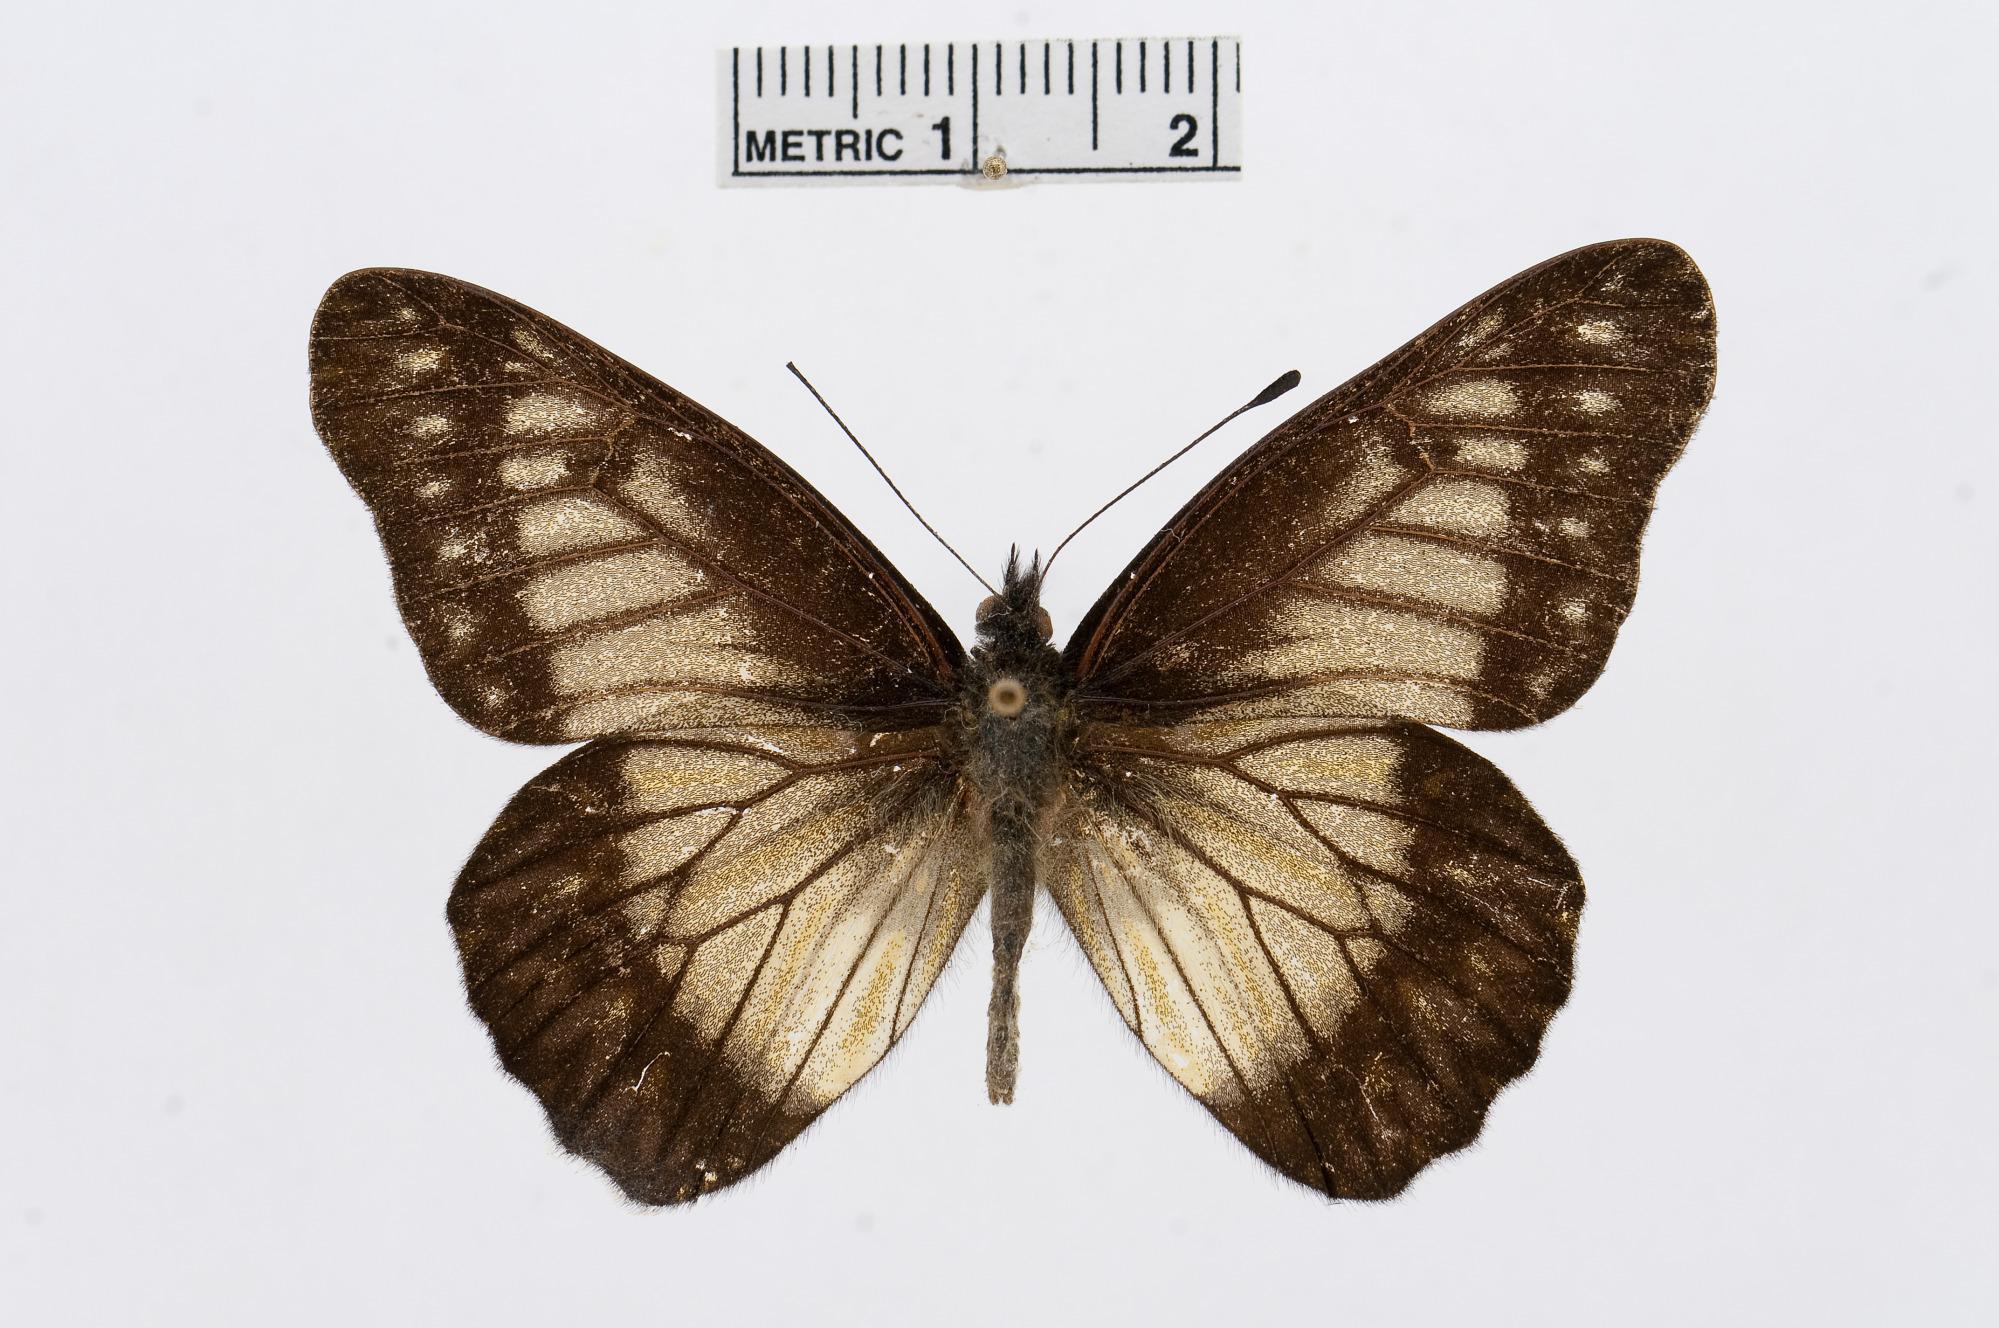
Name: Catasticta anaitis
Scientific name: Catasticta anaitis
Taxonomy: Animalia, Arthropoda, Hexapoda, Insecta, Lepidoptera, Pieridae, Pierinae